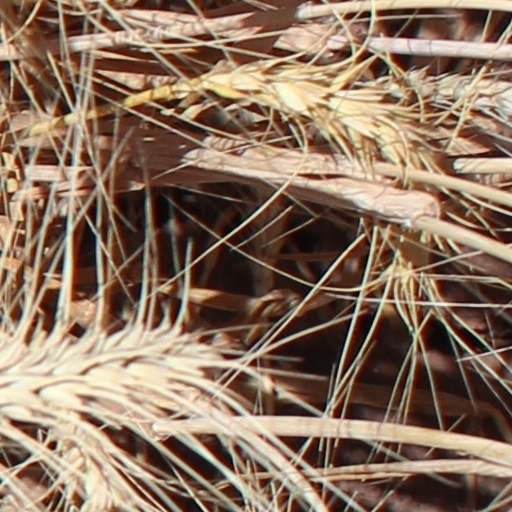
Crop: wheat